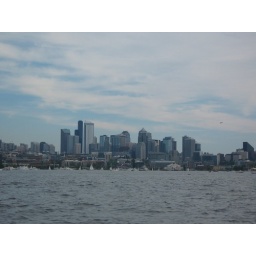
View from a duck in the water